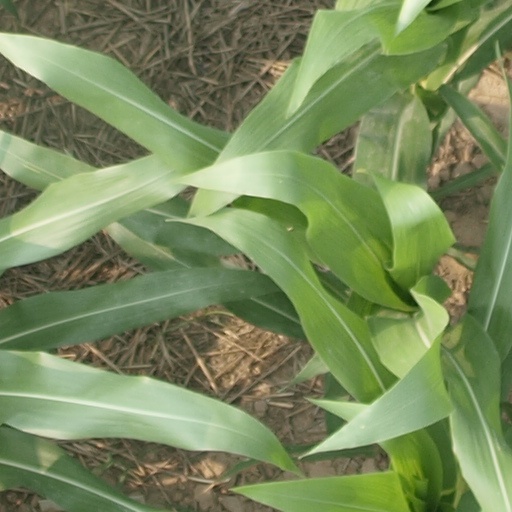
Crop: maize; corn